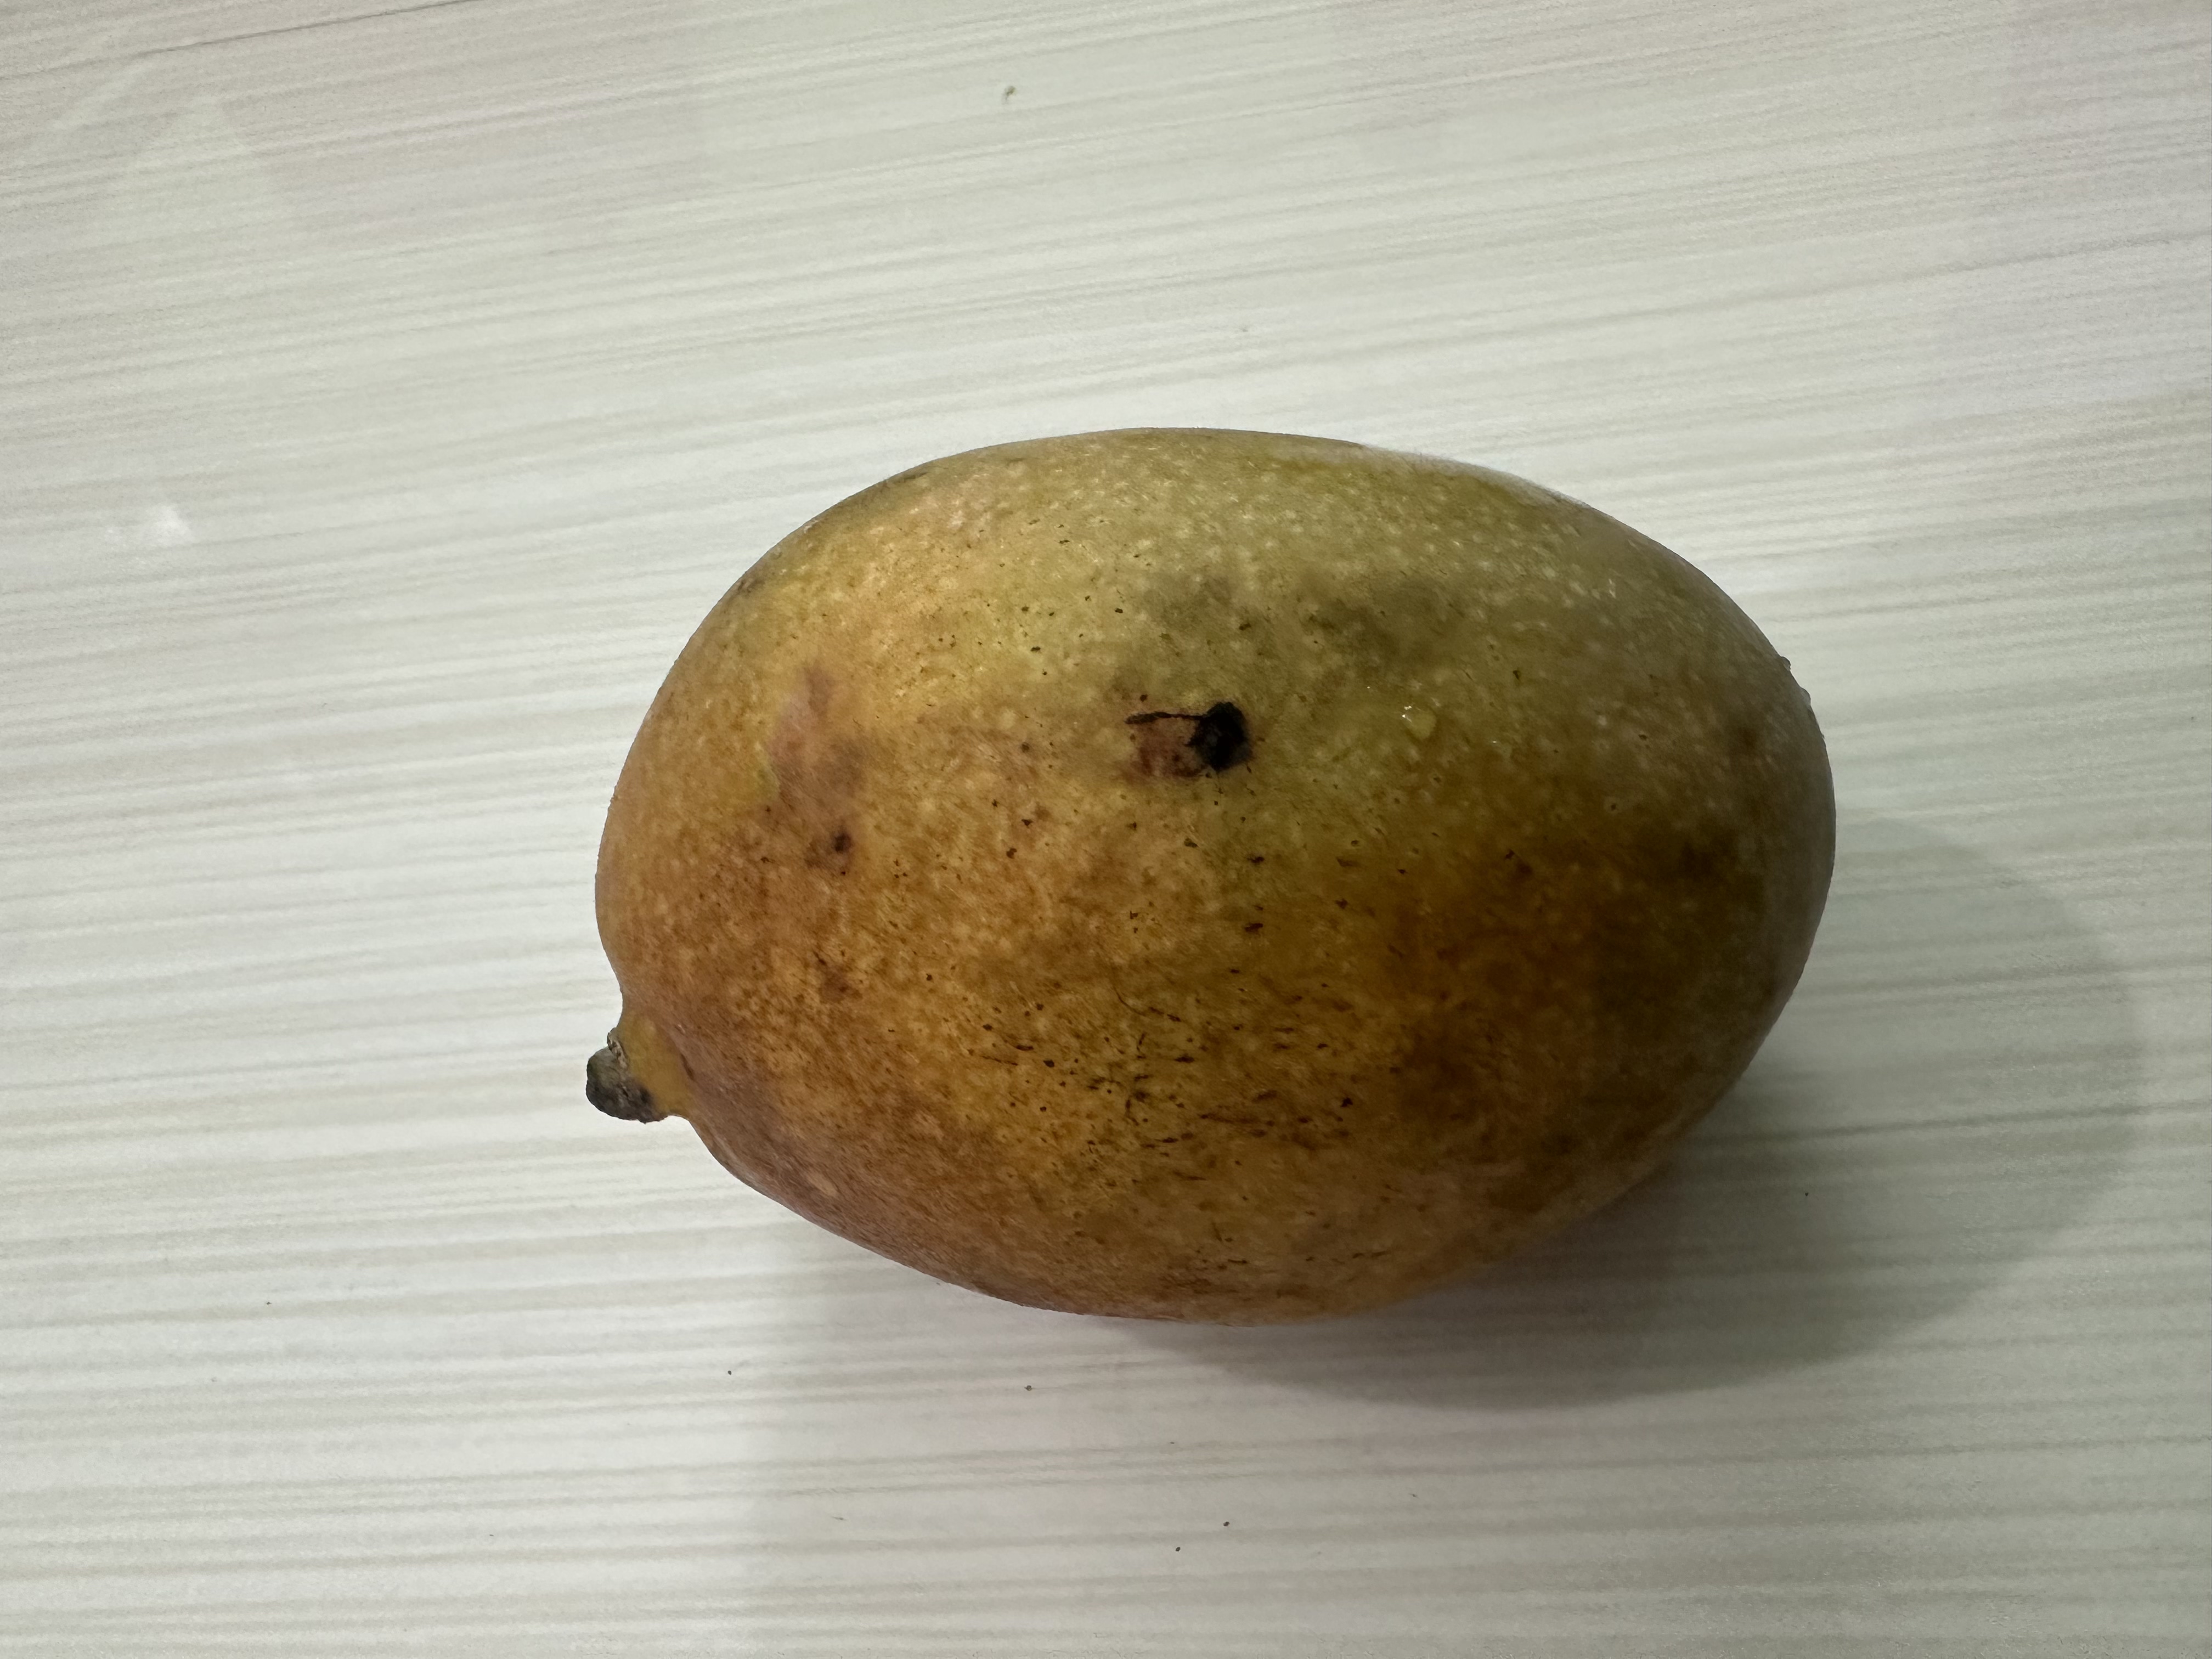
Mango variety: Bari-7